Catherine Furbish

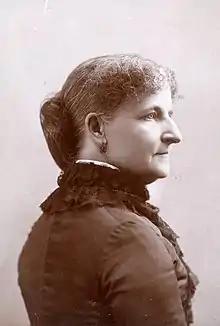
Catherine "Kate" Furbish

Catherine 'Kate' Furbish (May 19, 1834 – December 6, 1931) was an American botanist who collected, classified and illustrated the native flora of Maine. She devoted over 60 years of her life, traveling thousands of miles throughout her home state and creating very accurate drawings and watercolor paintings of the plants she found.